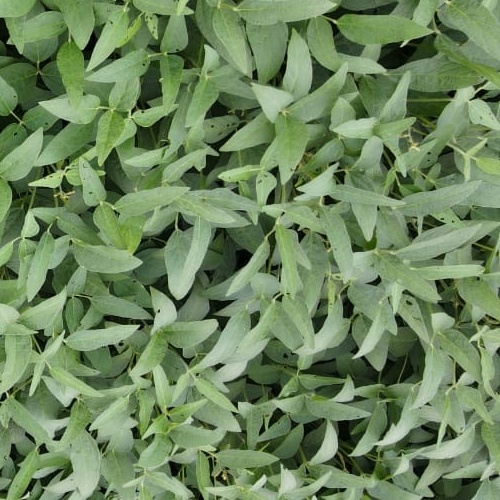
Label: Diabrotica_speciosa